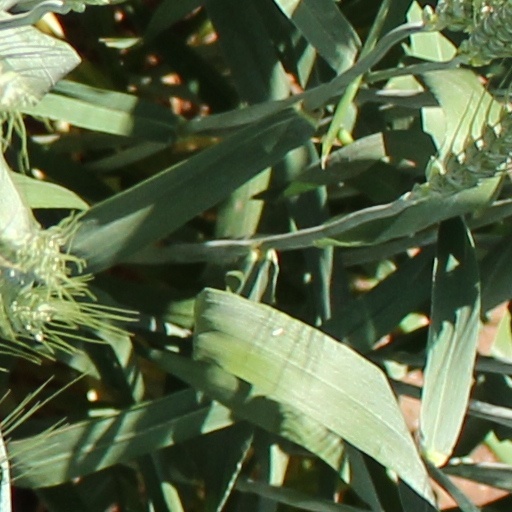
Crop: wheat